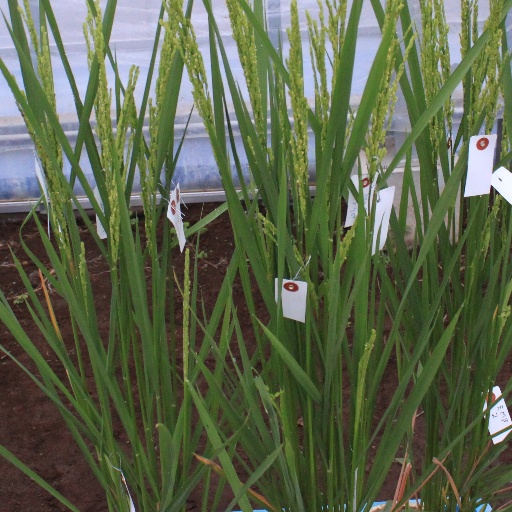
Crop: rice